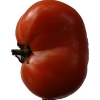
Label: tomato